Post-traumatic stress disorder and substance use disorders

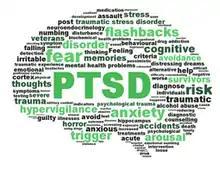

Post-traumatic stress disorder (PTSD) can affect about 3.6% of the U.S. population each year, and 6.8% of the U.S. population over a lifetime. 8.4% of people in the U.S. are diagnosed with substance use disorders (SUD). Of those with a diagnosis of PTSD, a co-occurring, or comorbid diagnosis of a SUD is present in 20–35% of that clinical population.